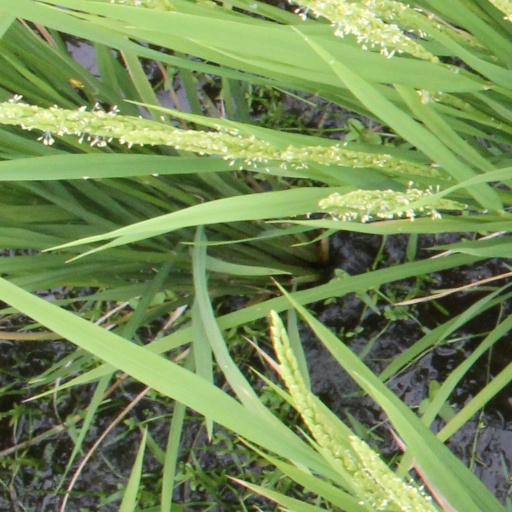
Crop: rice